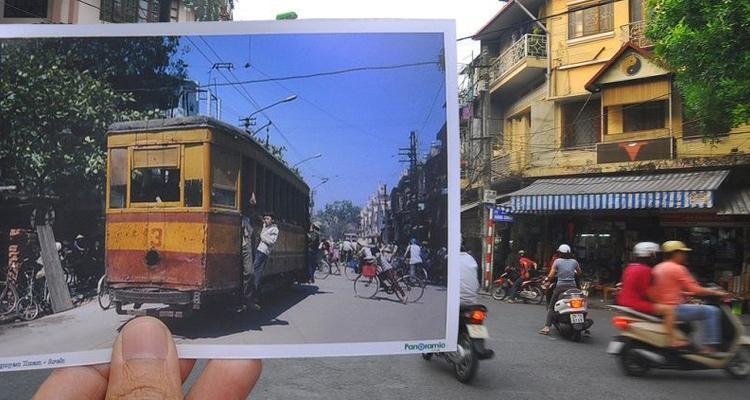
có một bàn tay đang cầm một bức ảnh chụp một chiếc xe điện chở khách